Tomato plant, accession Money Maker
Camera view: bottom (45 deg); turntable rotation: 150 degrees
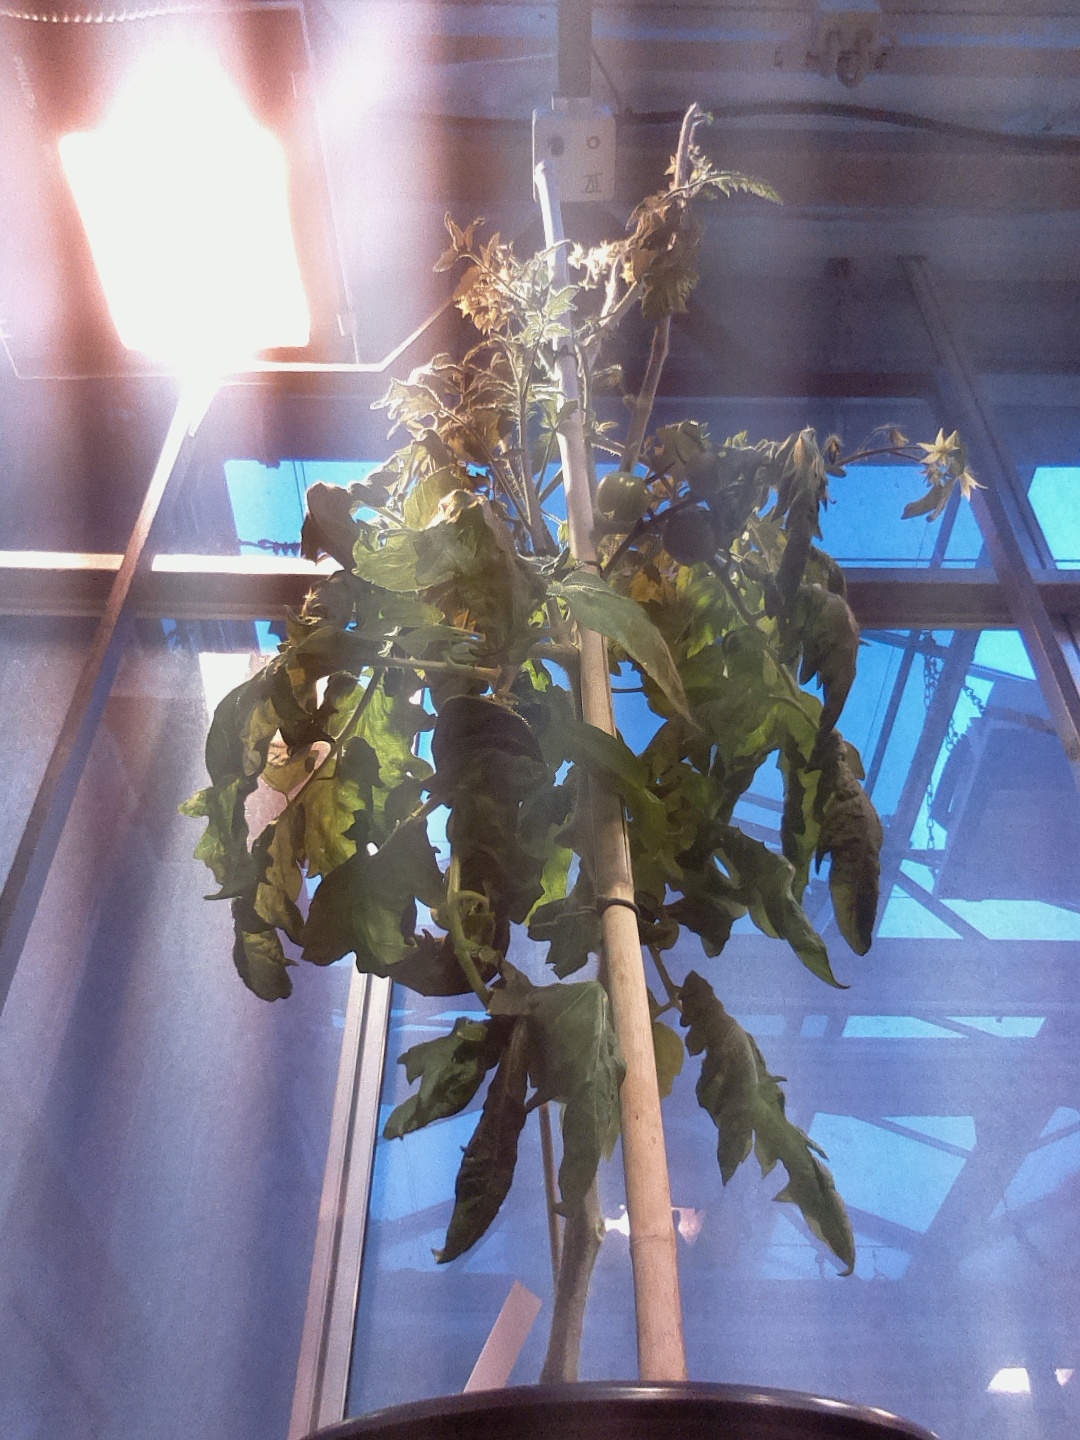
BBCH growth stage 75: 50%-60% of final fruit size